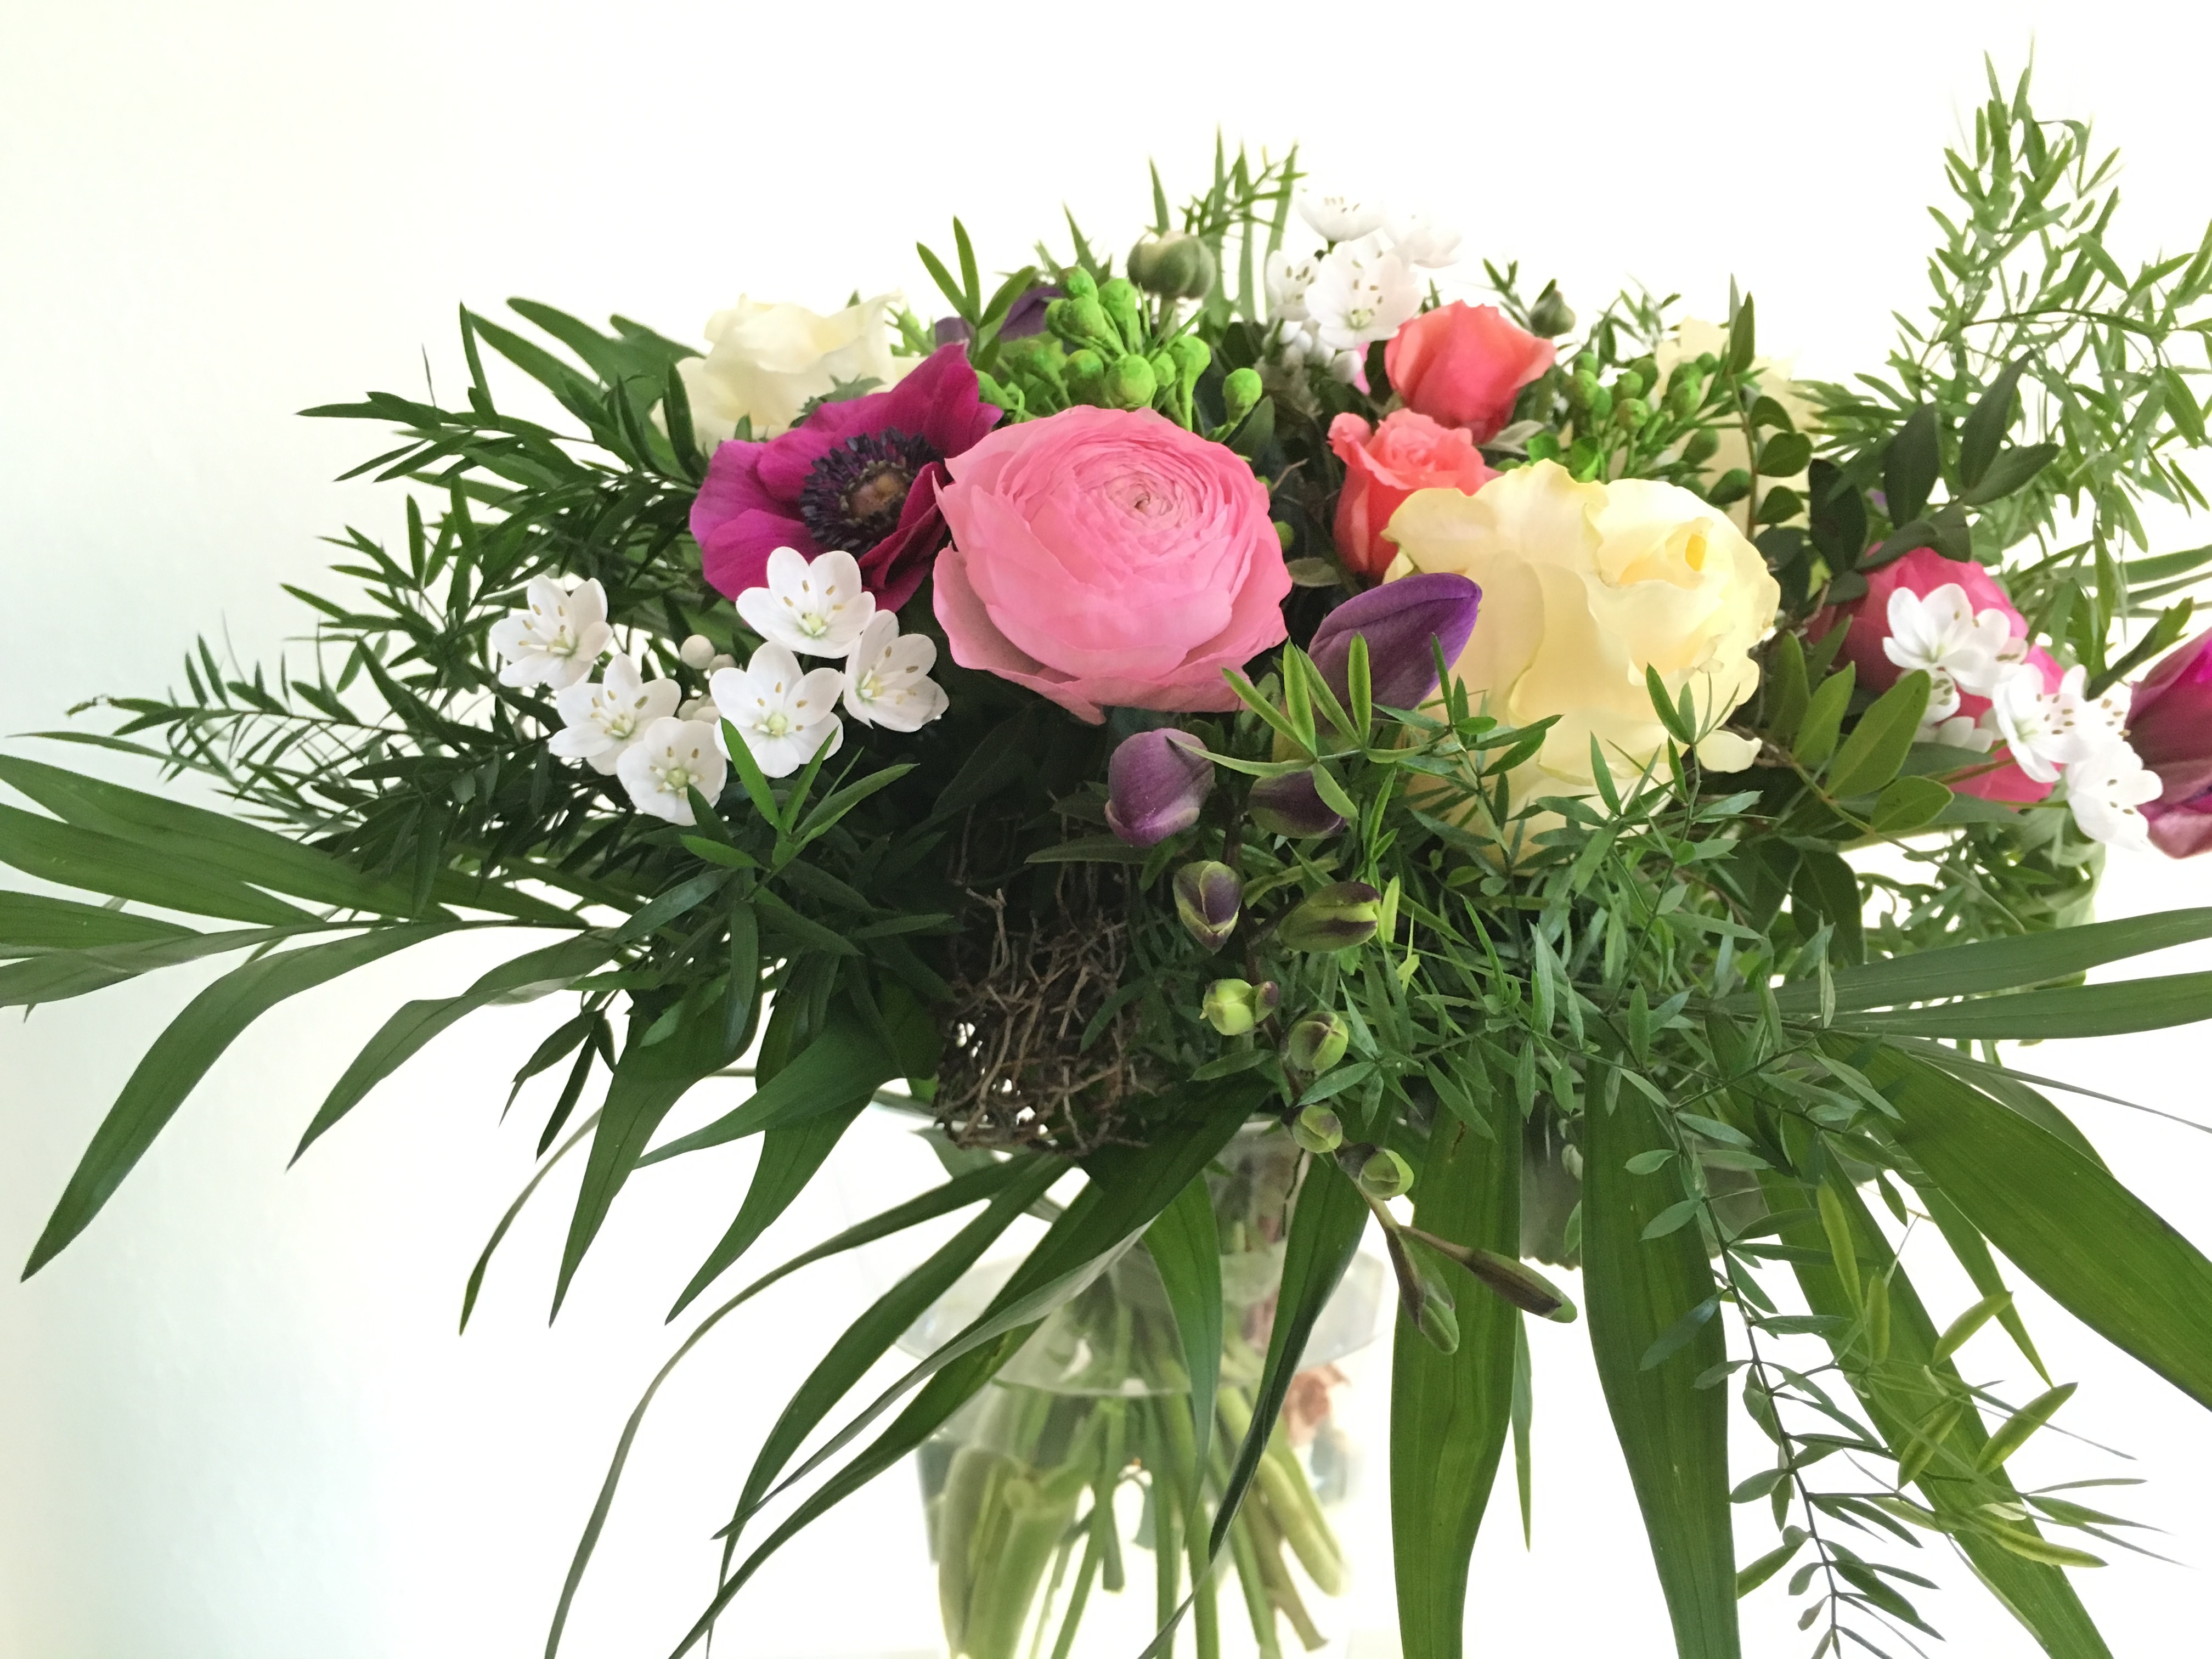
nature, plant, flower, bloom, bouquet, vase, decoration, spring, green, colorful, flowers, roses, leaves, bouquet of flowers, floristry, peony, ranunculus, jasmin, flowering plant, schnittblume, hahnenfu gew chs, flower bouquet, flower vase, spring greetings, cut flowers, ranunculaceae, floral design, land plant, flower arranging